John Hollingshead

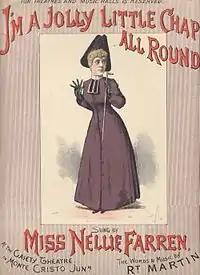
Sheet music from "Monte Cristo Jr."

During his tenure at the Alhambra, Hollingshead introduced London audiences to the Can-Can. Hollingshead is also credited with inventing the practice of holding general matinées. Hollingshead was one of the first London theatre managers to eliminate fees for programmes and coat check.